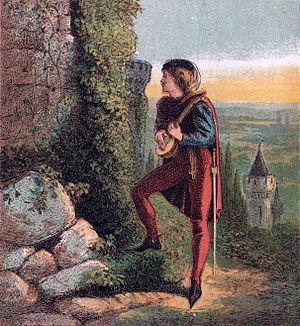
Blondel de Nesle, poète, trouvère et seigneur du Nord de la France, écrivit vingt-quatre chansons courtoises.